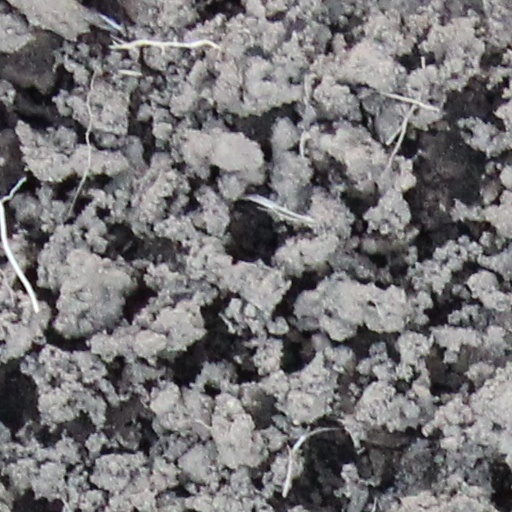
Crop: wheat